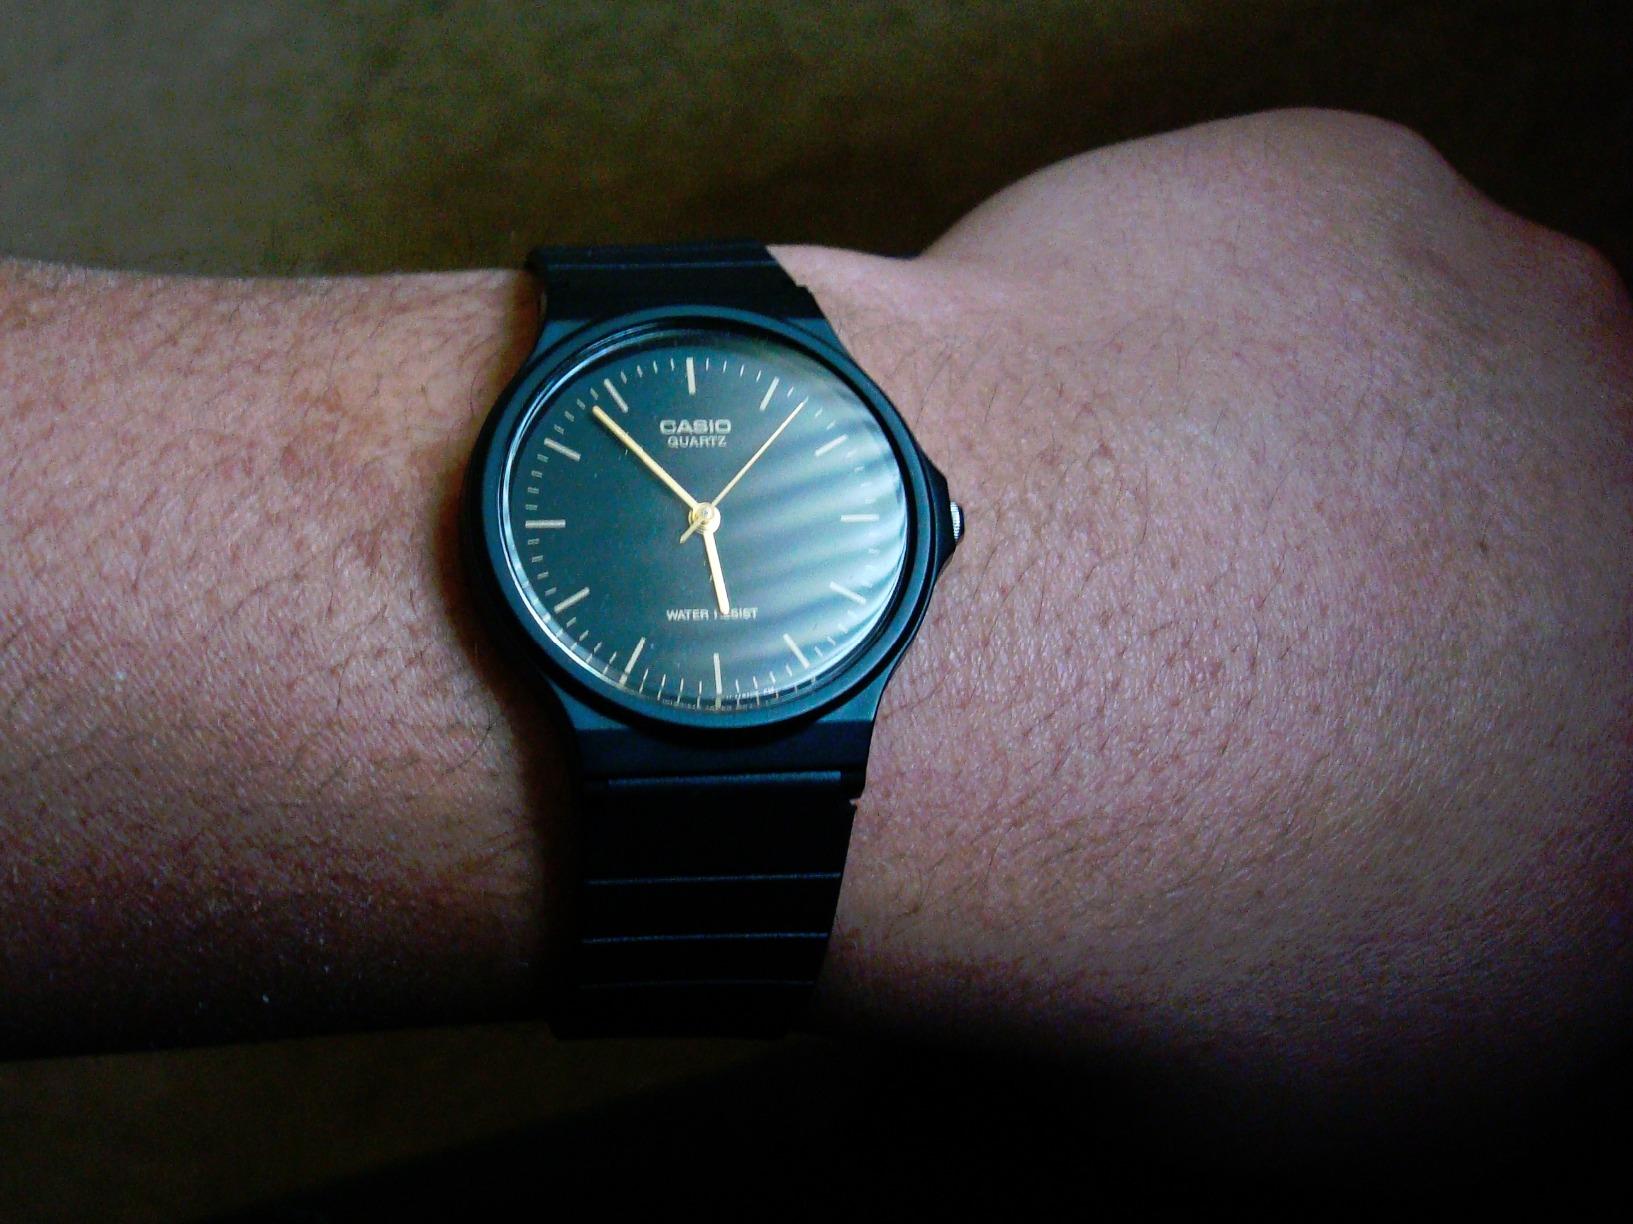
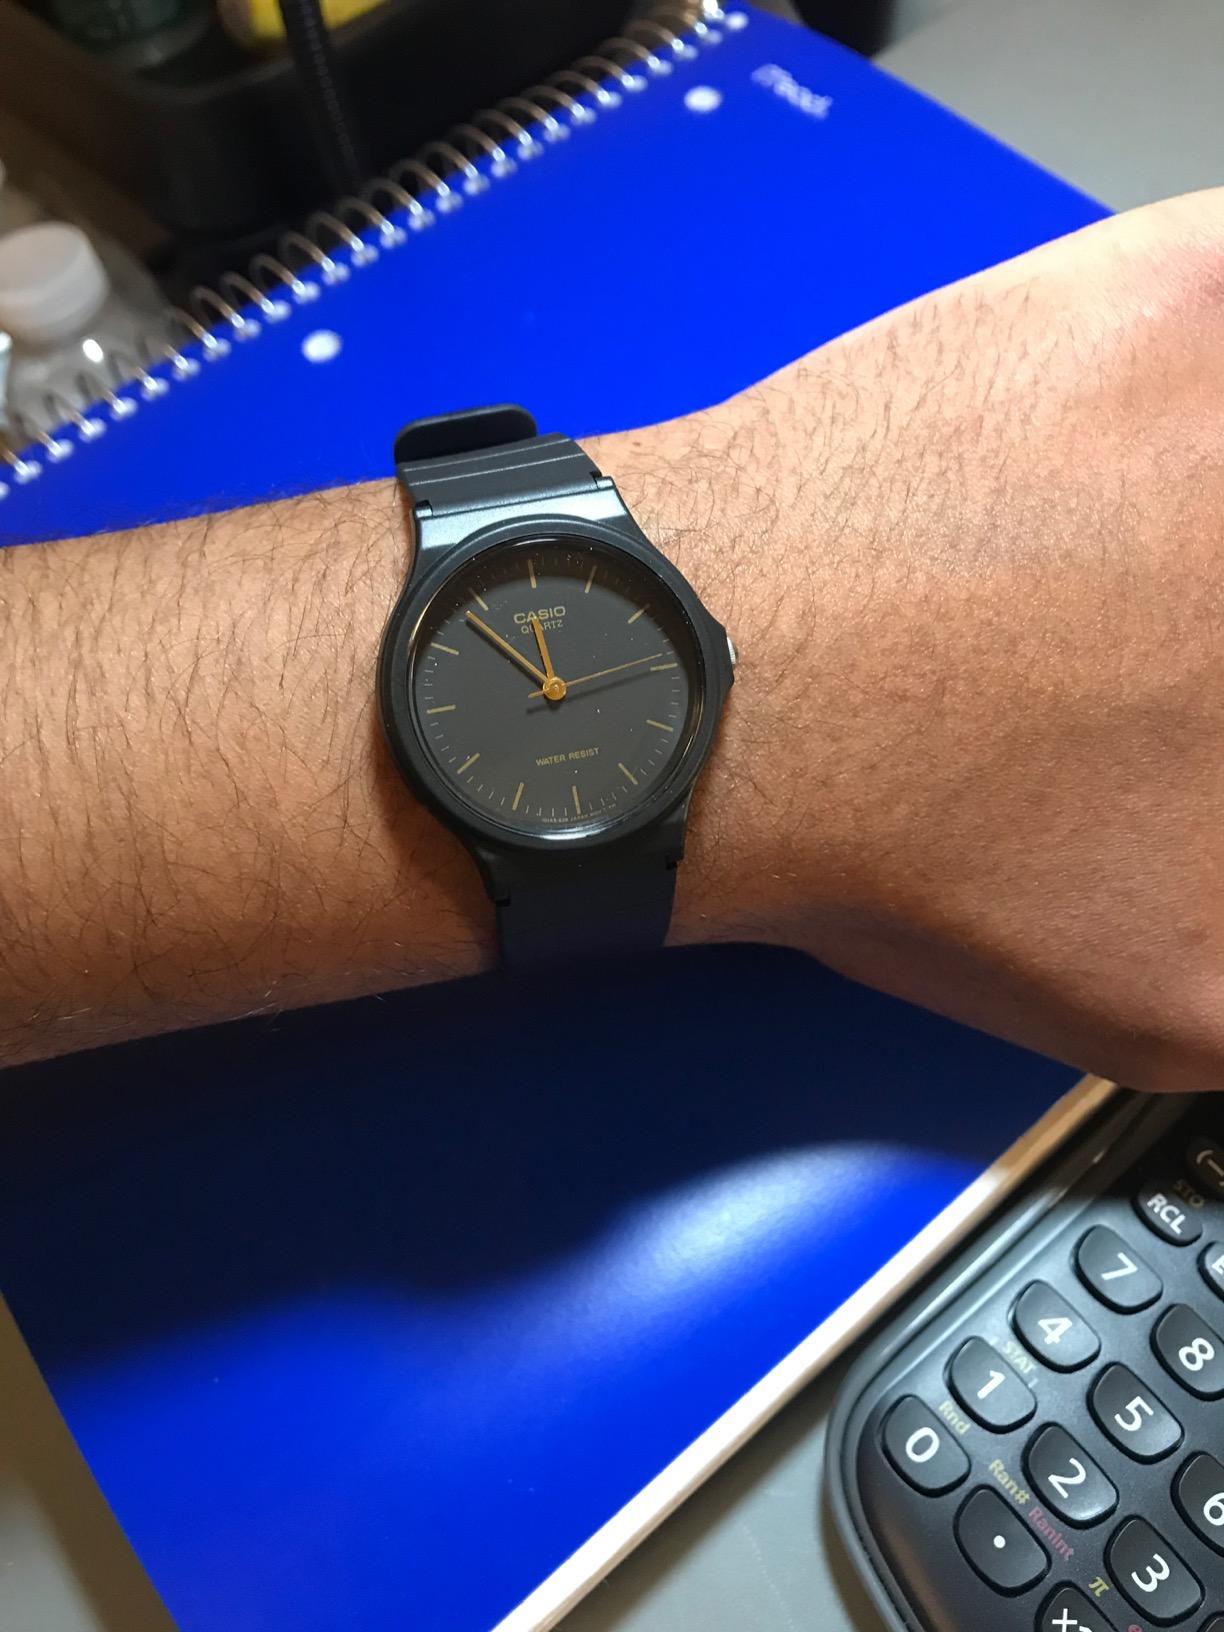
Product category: accessories_watch
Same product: yes